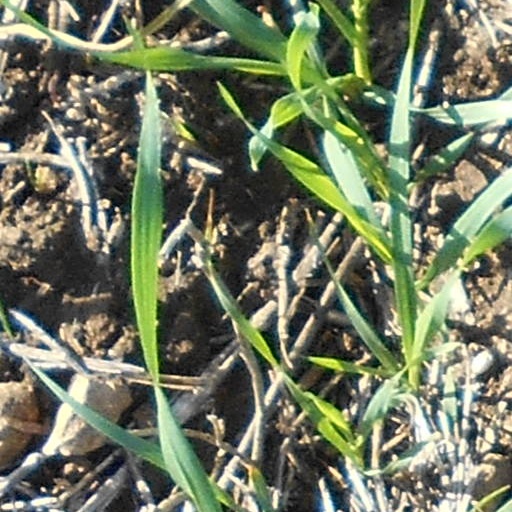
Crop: wheat